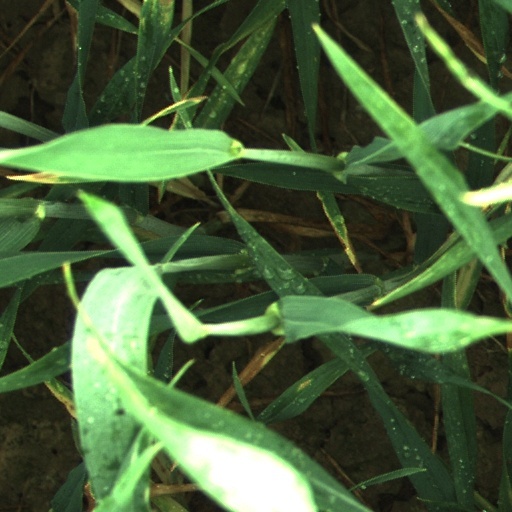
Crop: wheat